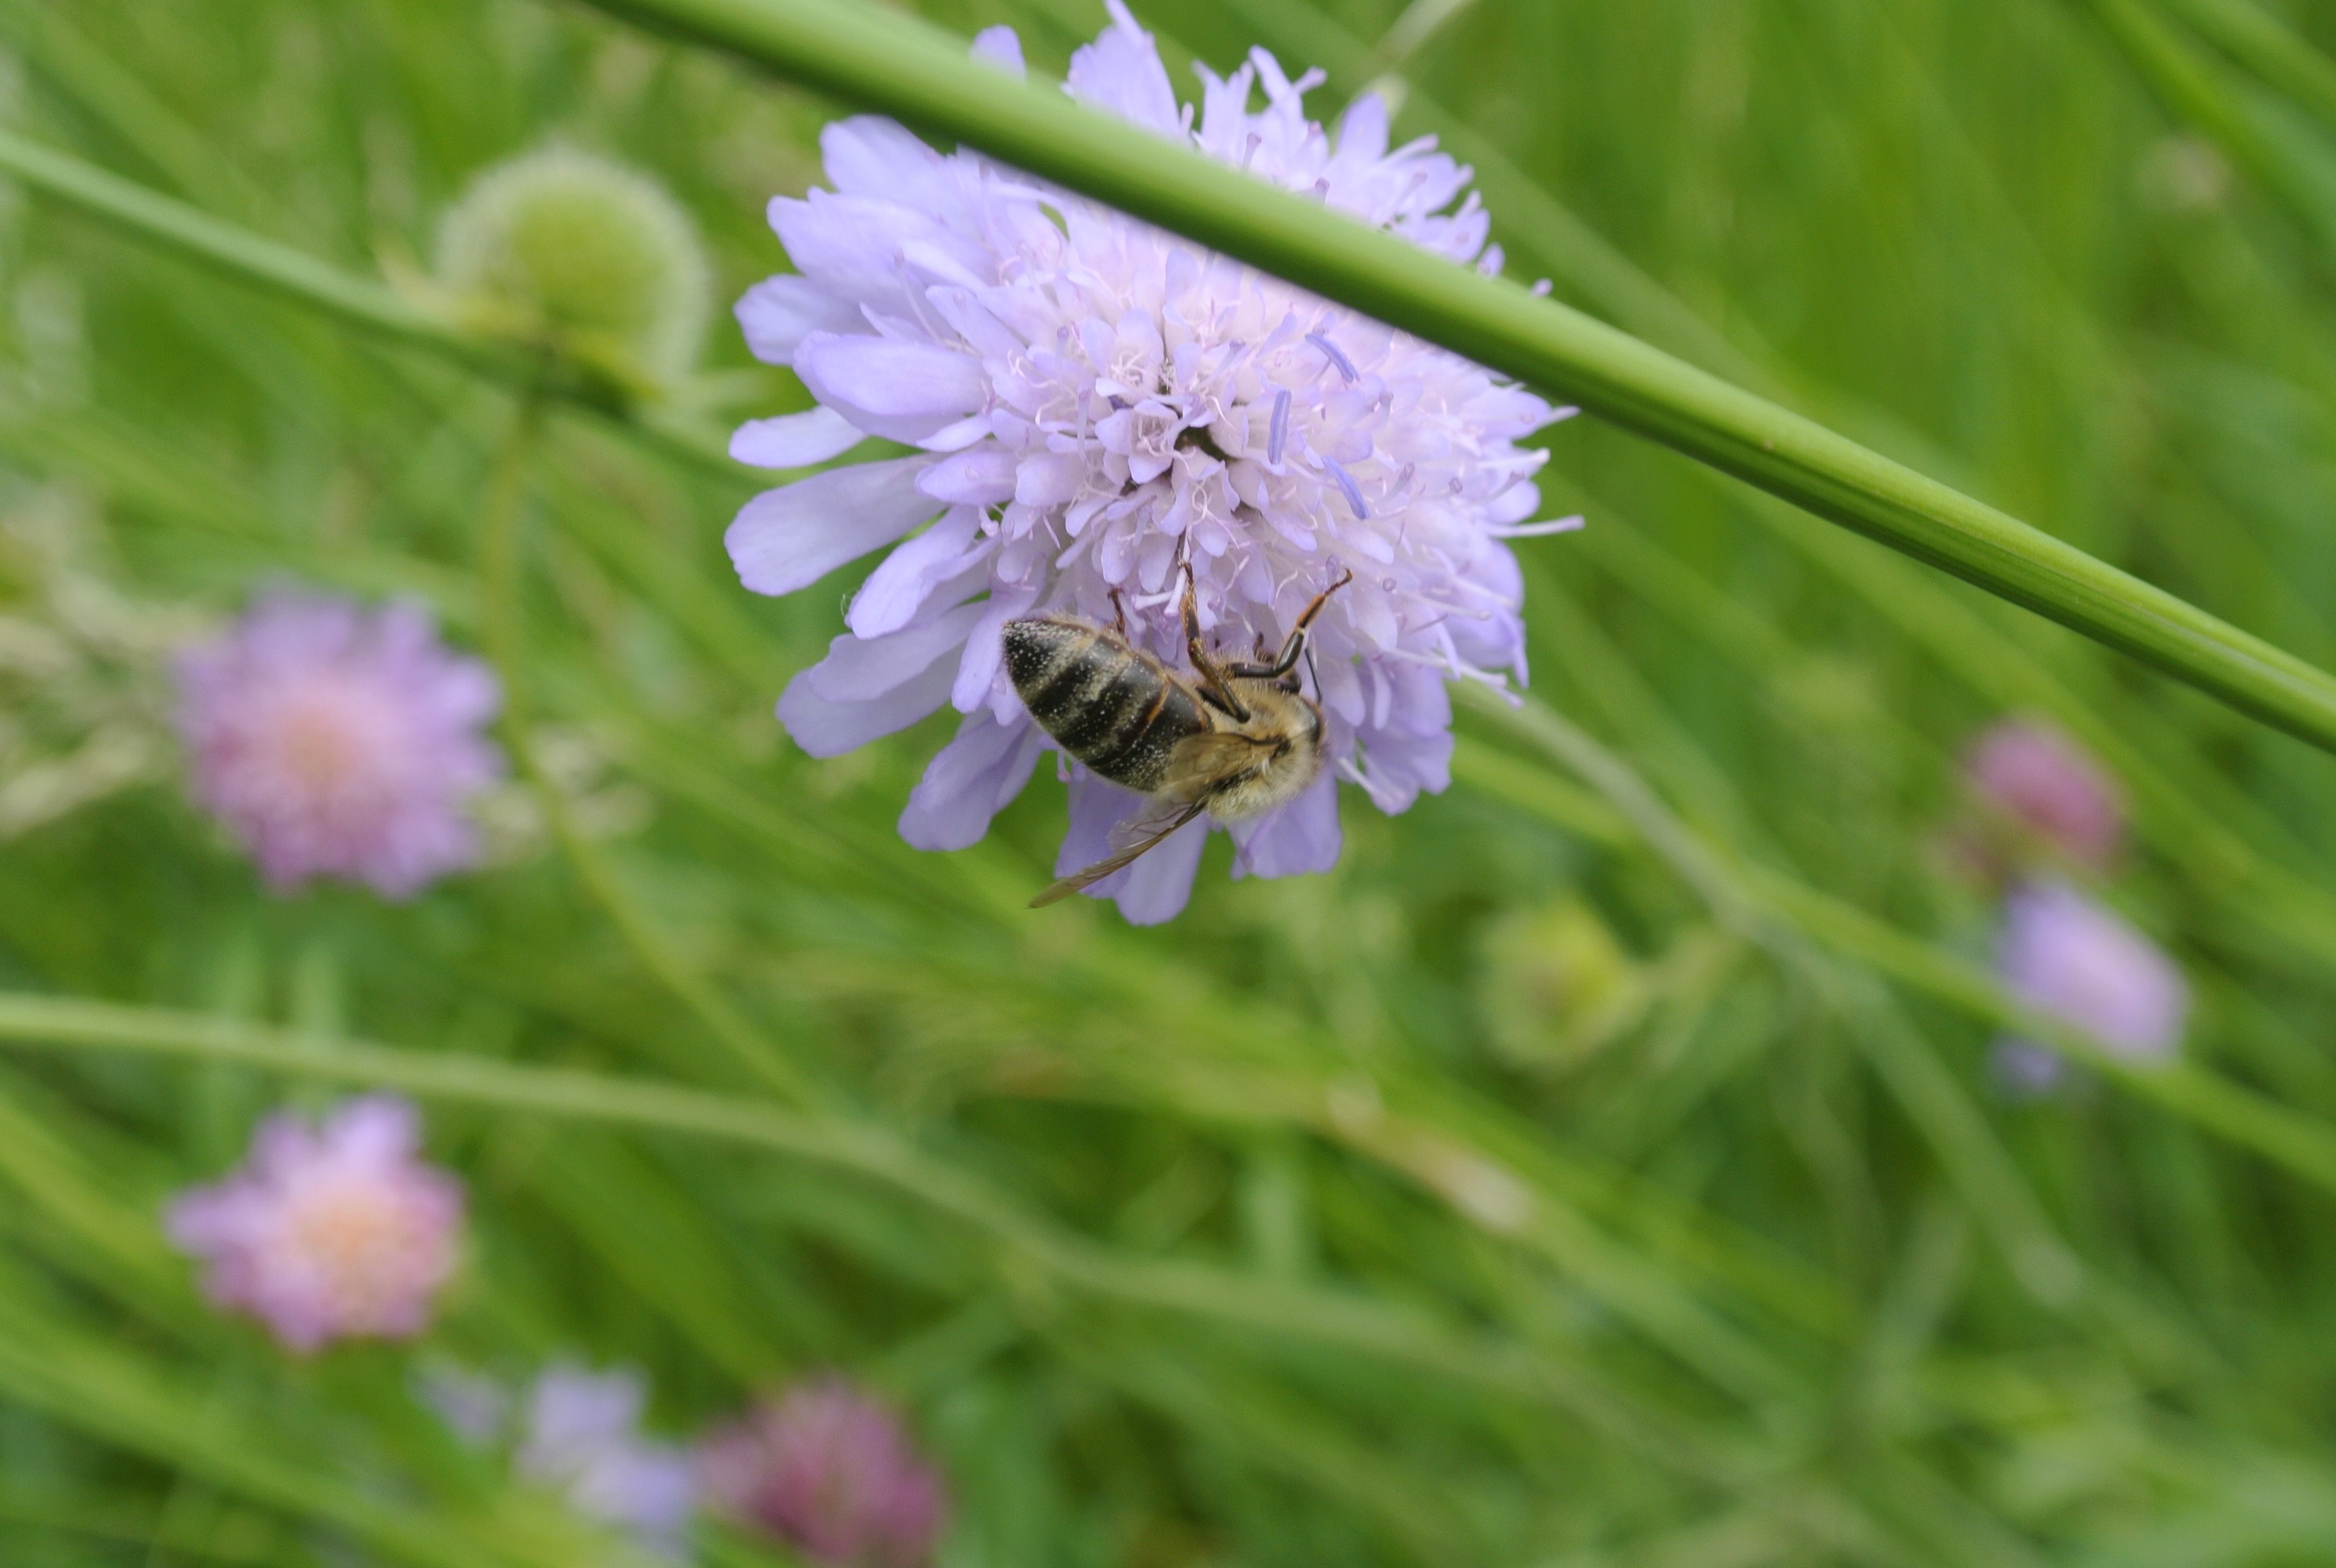
grass, plant, meadow, flower, herb, insect, botany, flora, invertebrate, wildflower, flowers, bee, natureza, nectar, macro photography, flowering plant, daisy family, land plant, membrane winged insect, espaciosos